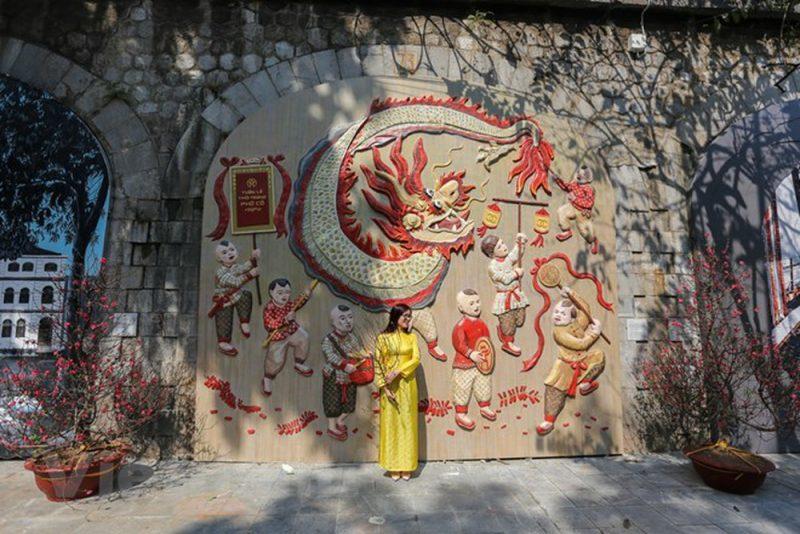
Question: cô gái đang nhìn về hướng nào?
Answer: nhìn về bên trái cô ấy